Maria Wavinya

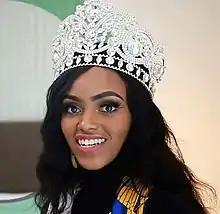
Wavinya on Capital FM Kenya in 2019

Maria Wavinya (born 27 February 2001) is a Kenyan model and beauty pageant titleholder who was crowned Miss World Kenya 2019. She represented Kenya at Miss World 2019 and was placed in the top 12. She was the girlfriend to Khalif Kairo, a car business dealer in Nairobi Kenya.